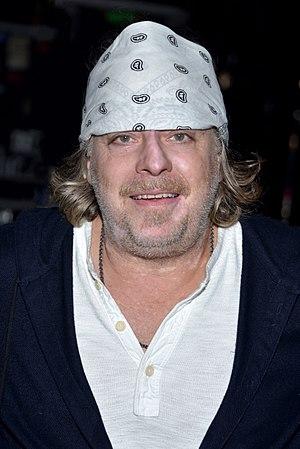
Leif Garrett est un acteur et chanteur américain, et une personnalité de la télévision. Il est devenu célèbre dans les années 1970 comme idole des jeunes, mais fut connu plus tard pour sa toxicomanie et des problèmes juridiques.